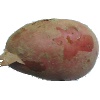
Label: red_potato